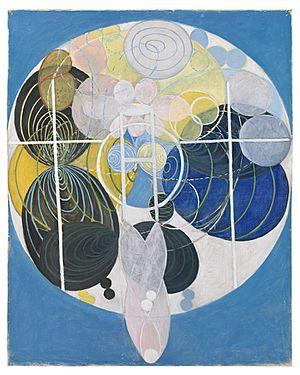
Hilma af Klint est une artiste suédoise, théosophe et pionnière dans l'art abstrait.